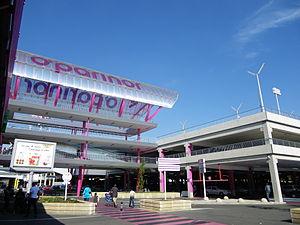
O'Parinor.
Aulnay-sous-Bois est une commune française située dans le département de Seine-Saint-Denis en région Île-de-France. Ses habitants sont appelés les Aulnaysiens.
O'Parinor, ou Parinor jusqu'en 2008, est un centre commercial régional d'Île-de-France géré par la société foncière Hammerson et se situant dans la zone industrielle de la commune d'Aulnay-sous-Bois à proximité de la commune du Blanc-Mesnil, au nord-est de Paris.